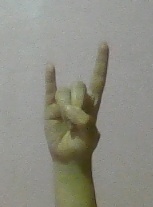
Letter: la